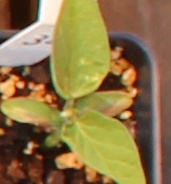
Label: Soybean